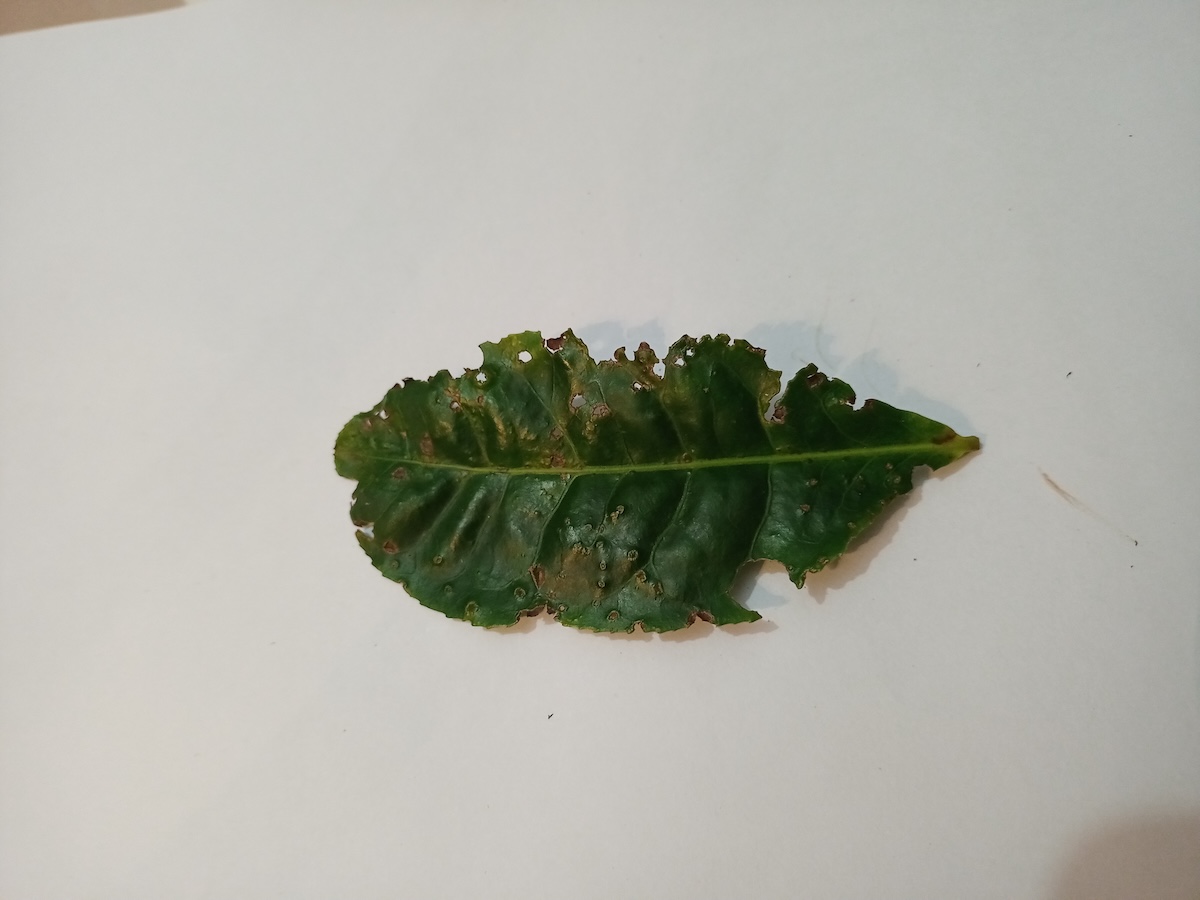
Label: Green mirid bug